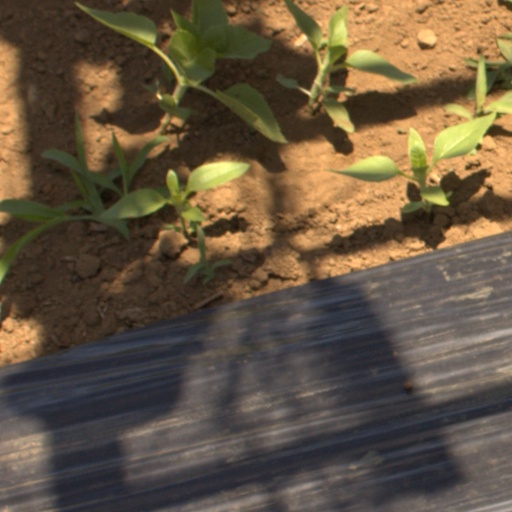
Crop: Jerusalem artichoke